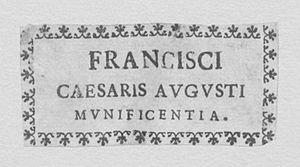
François Iᵉʳ, né le 8 décembre 1708 à Nancy, et mort le 18 août 1765 à Innsbruck, est successivement duc de Lorraine, de Bar sous le nom de François III, également duc de Teschen, il est aussi grand-duc de Toscane sous le nom de François II. En 1732, il fut nommé vice-roi de Hongrie par son futur beau-père, l'empereur Charles VI.